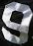
Number: 9